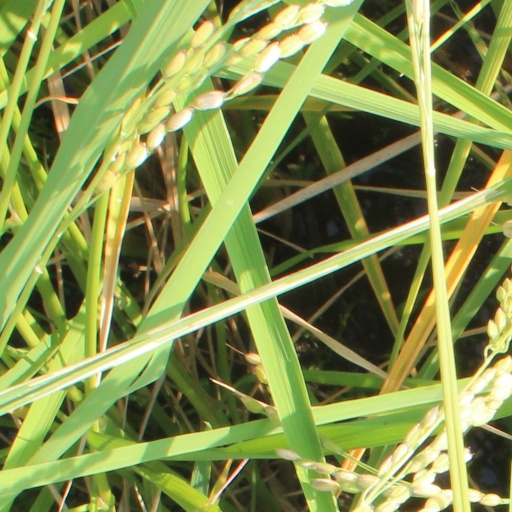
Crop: rice